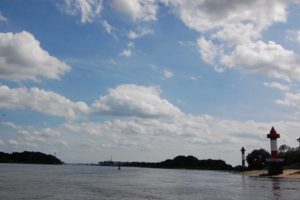
Berne / Geografi / Inddeling
Udsigt over Weser ved Juliusplate
Berne er en kommune i den sydlige del af Landkreis Wesermarsch, i den tyske delstat Niedersachsen.